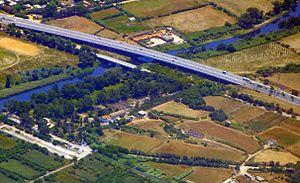
L'Oued Mazafran près de son embouchure
L'Oued Mazafran est une rivière qui prend naissance aux croisements de l'Oued Chiffa et l'Oued Djer, qui se jette dans la Méditerranée séparant la Wilaya de Tipaza et celle d'Alger.